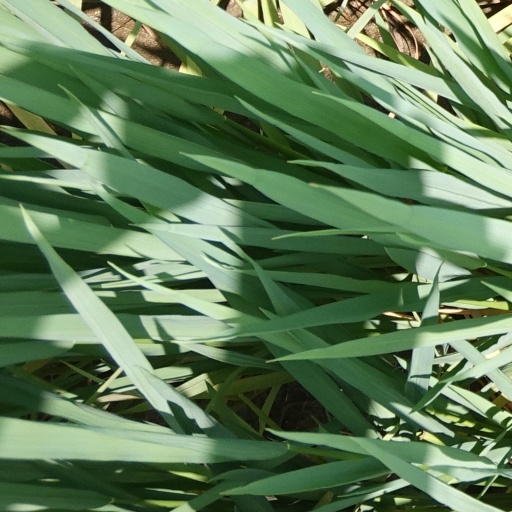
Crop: rice